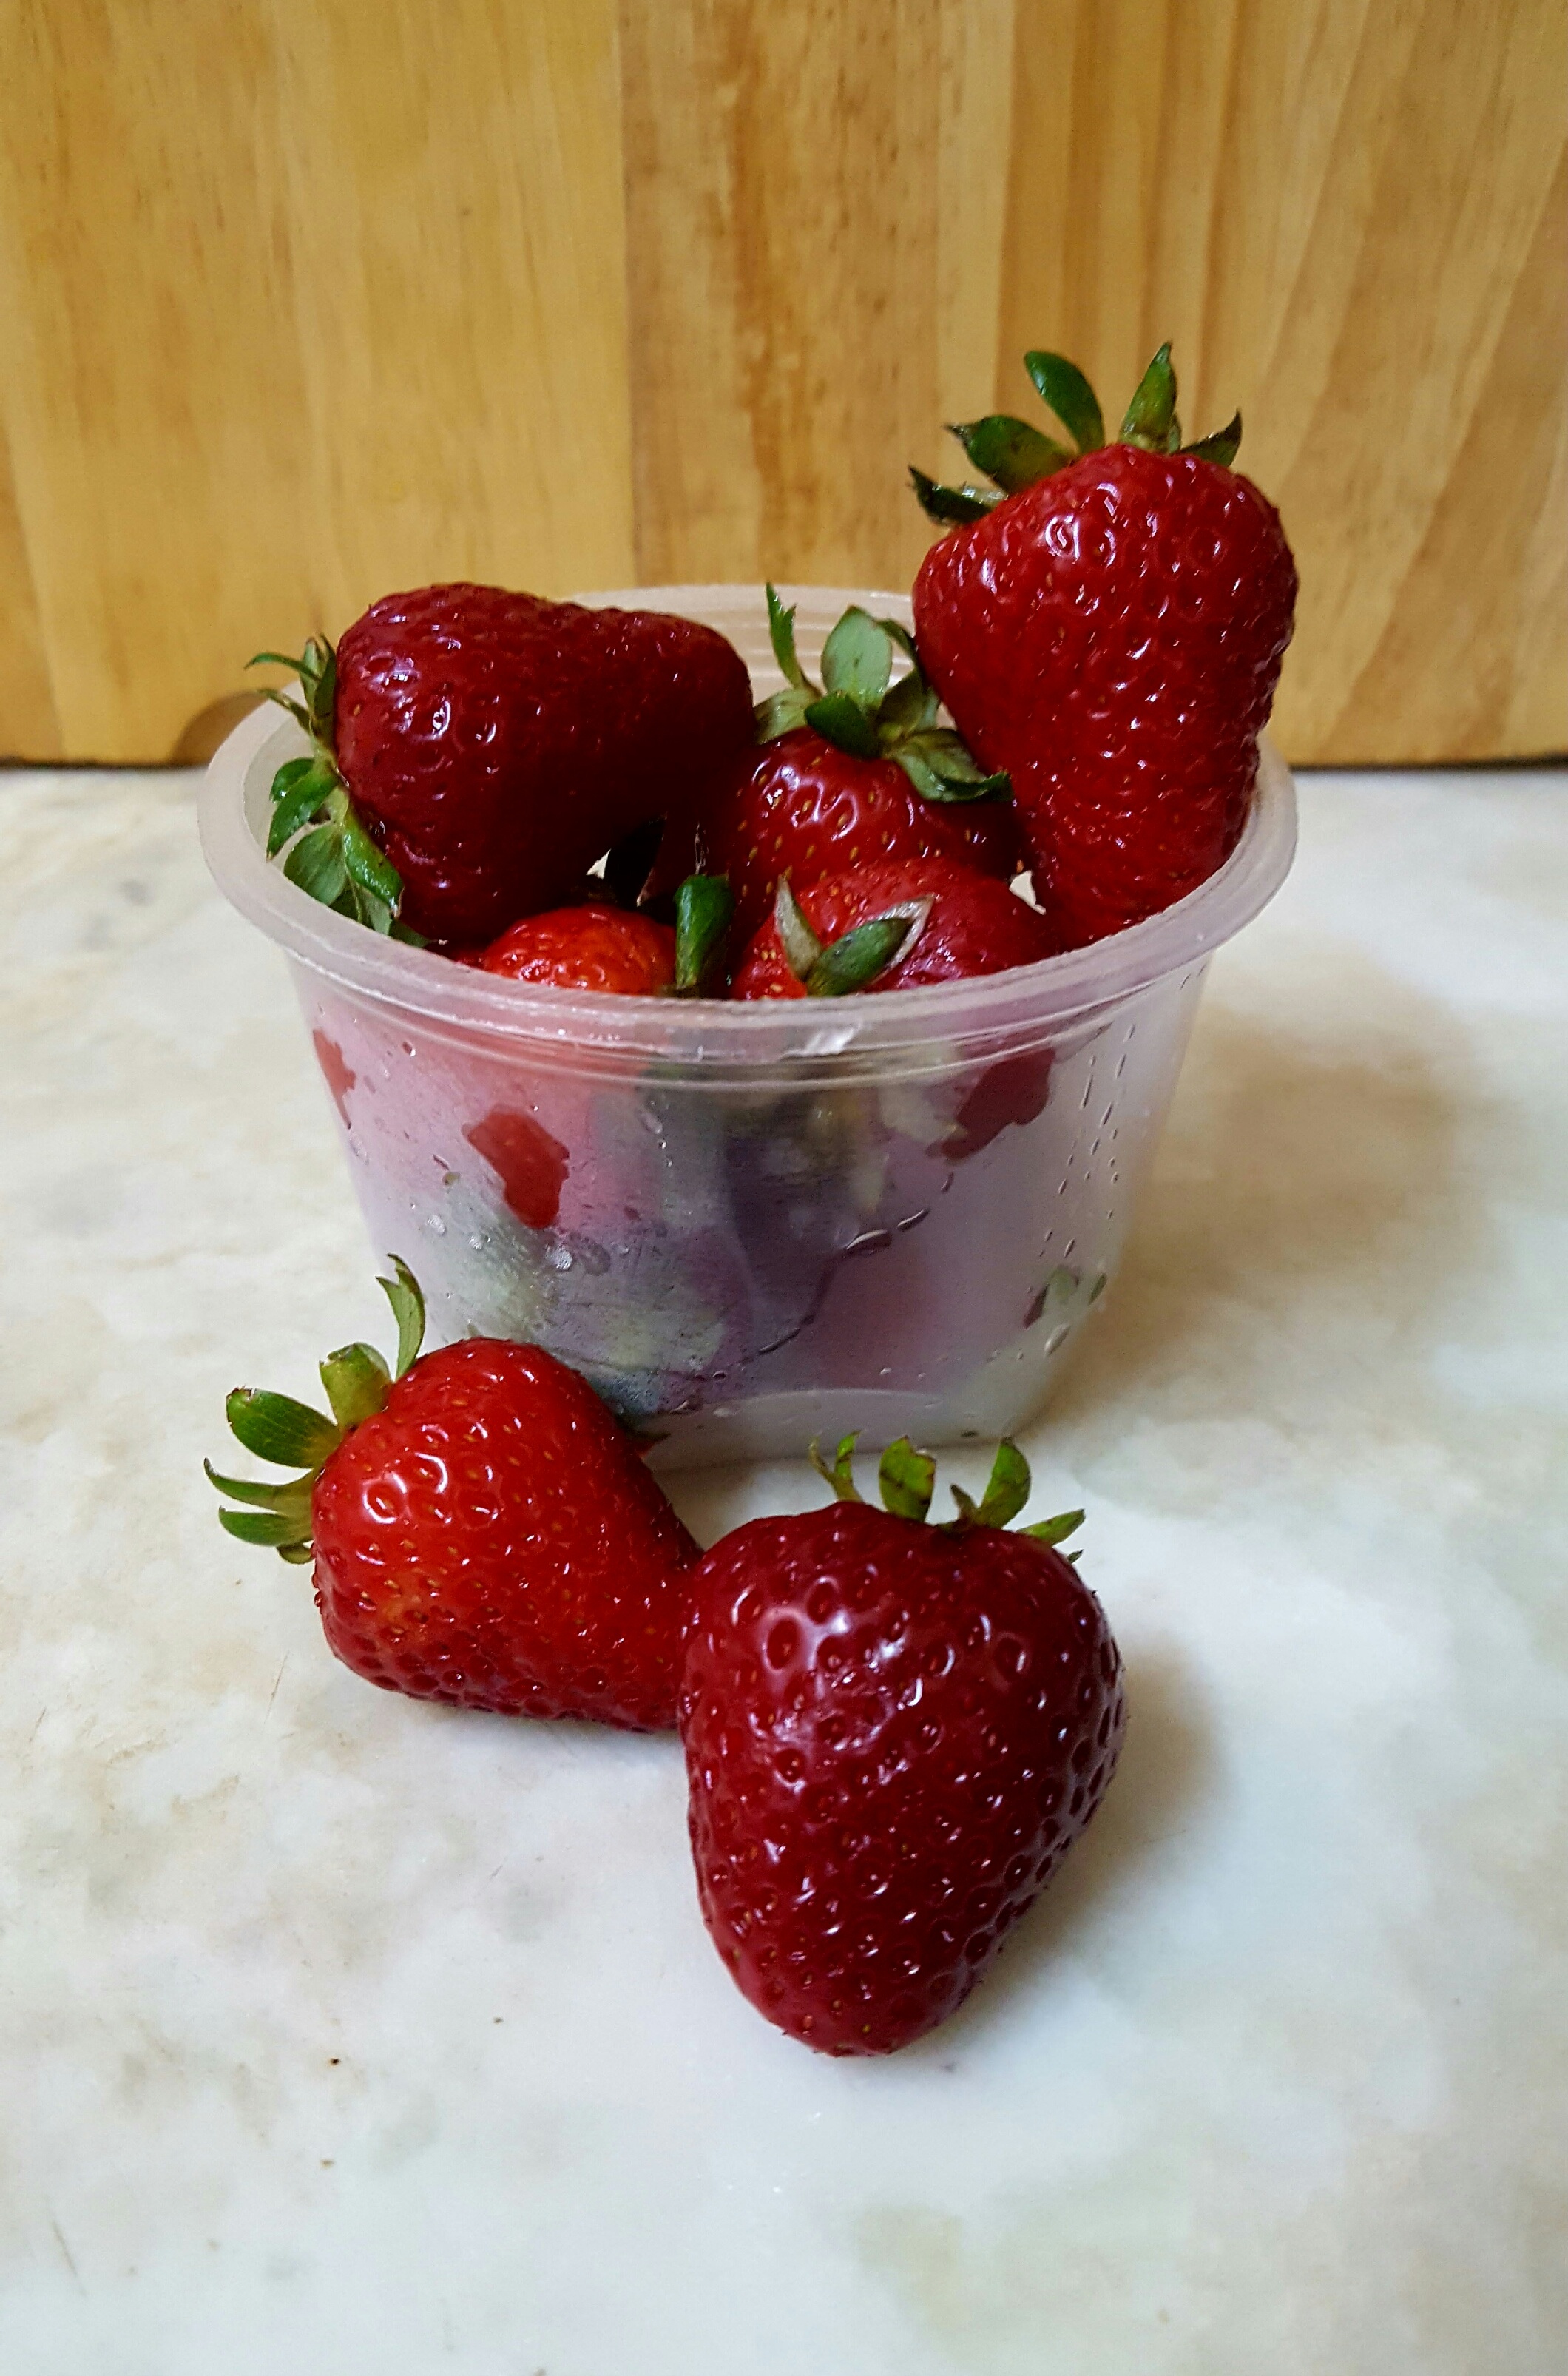
nature, plant, raspberry, fruit, berry, sweet, texture, orchard, meal, food, red, produce, natural, breakfast, healthy, dessert, dairy product, strawberry, whipped cream, bright, strawberries, desserts, flavor, bio, fresh strawberries, pavlova, frutti di bosco